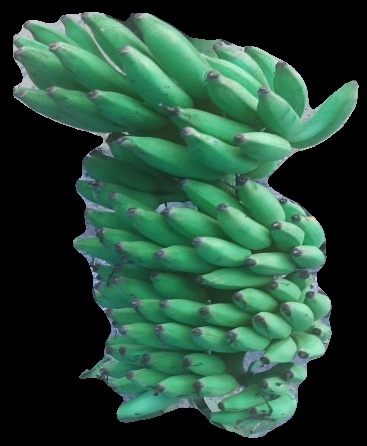
Variety: elakki-bale
Grade: grade2